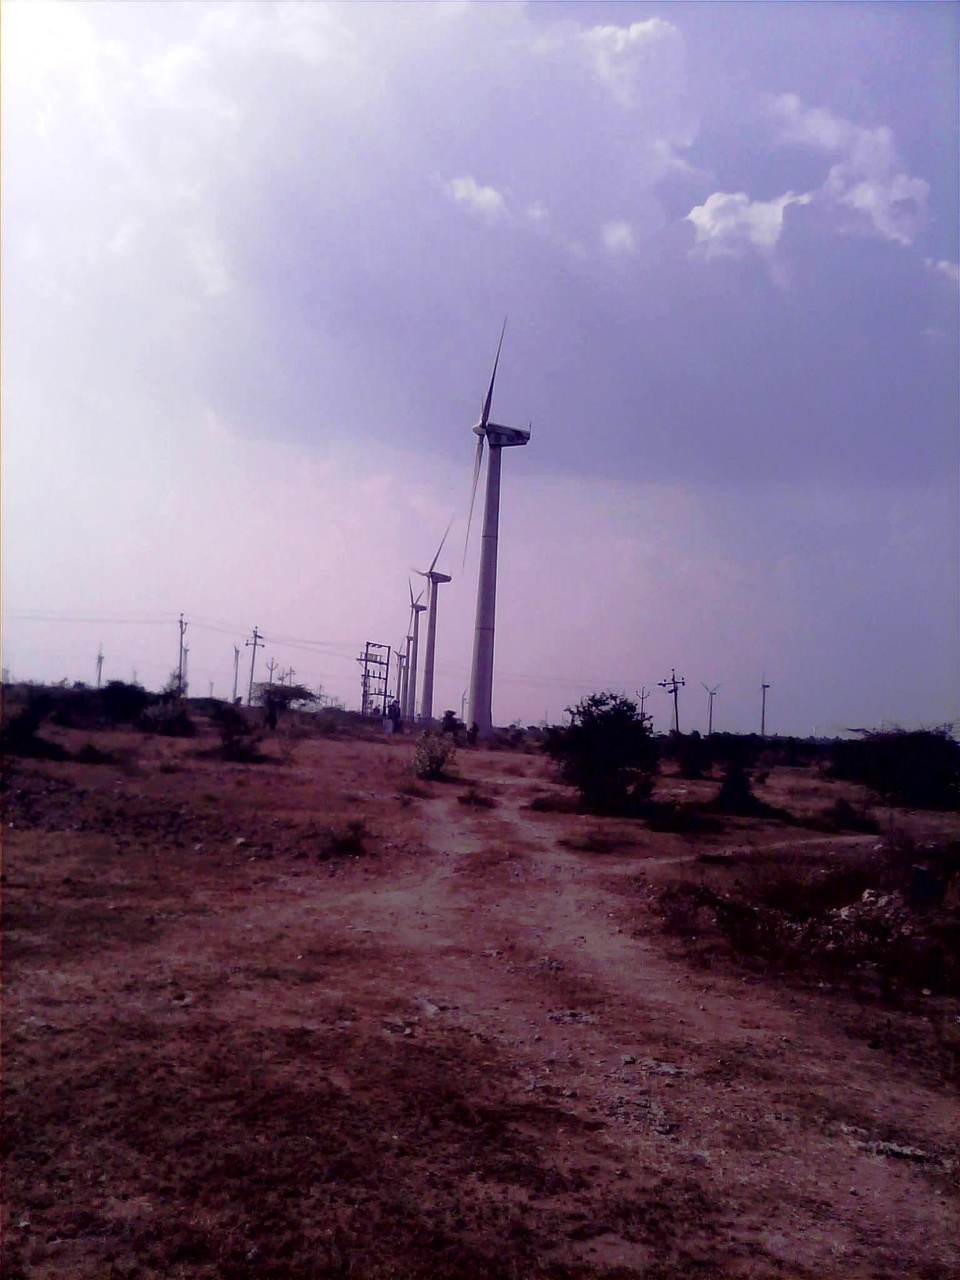
Windmills for Electricity Generation in a Coimbatore District near a Farm House in Velappanayakkanpalayam Village in Coimbatore District at evening time